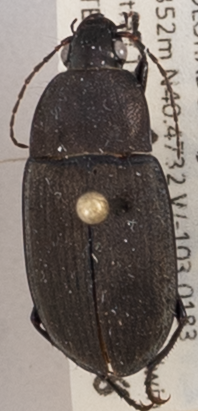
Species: Chlaenius tomentosus
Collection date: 2015-05-28
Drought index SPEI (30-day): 2.09
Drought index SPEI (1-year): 1.594
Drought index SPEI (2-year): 1.082